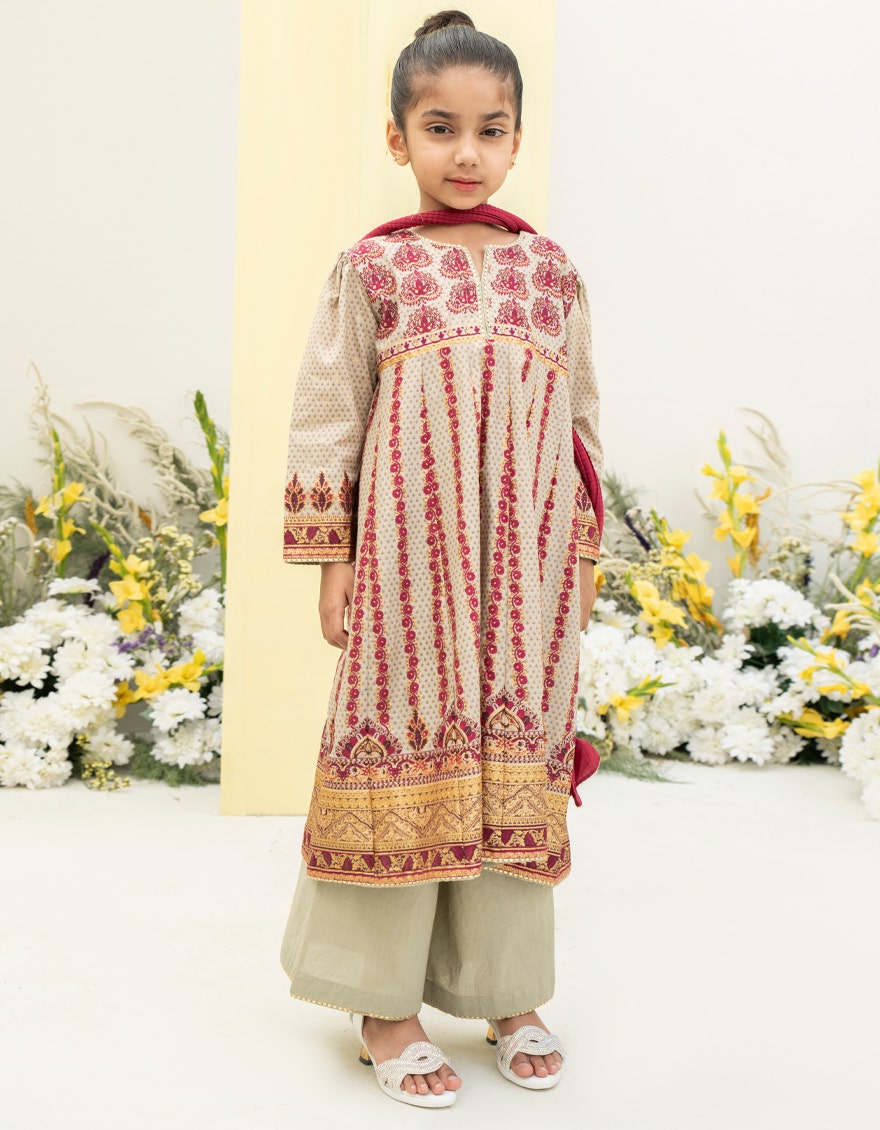
beige multi kameez 3 piece set